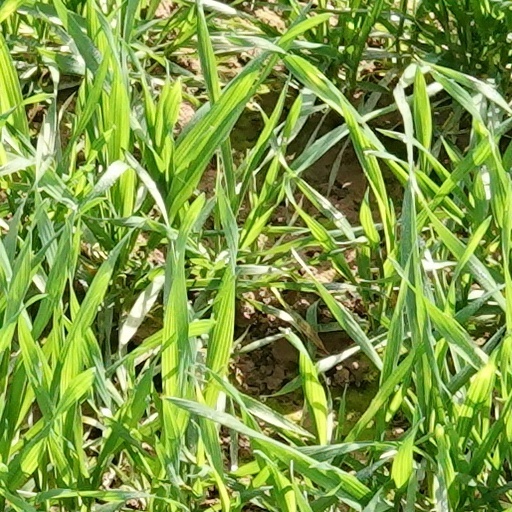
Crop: wheat